Uchitta Bhagavathy

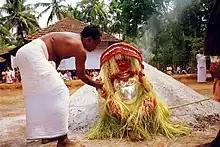
Uchitta Theyyam sitting on the ember

Being the daughter of Agni, the playful Uchitta Theyyam sits on fire, lies down and plays with embers.